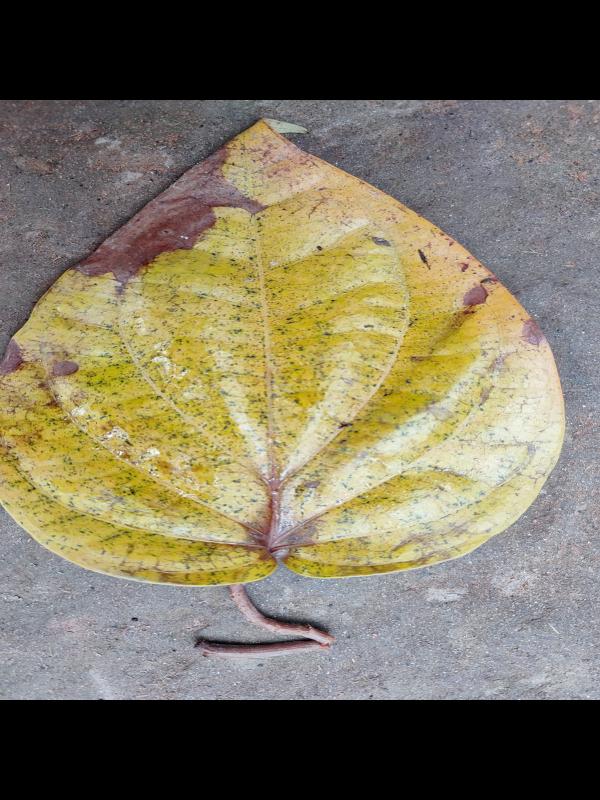
Label: Dried_Leaf